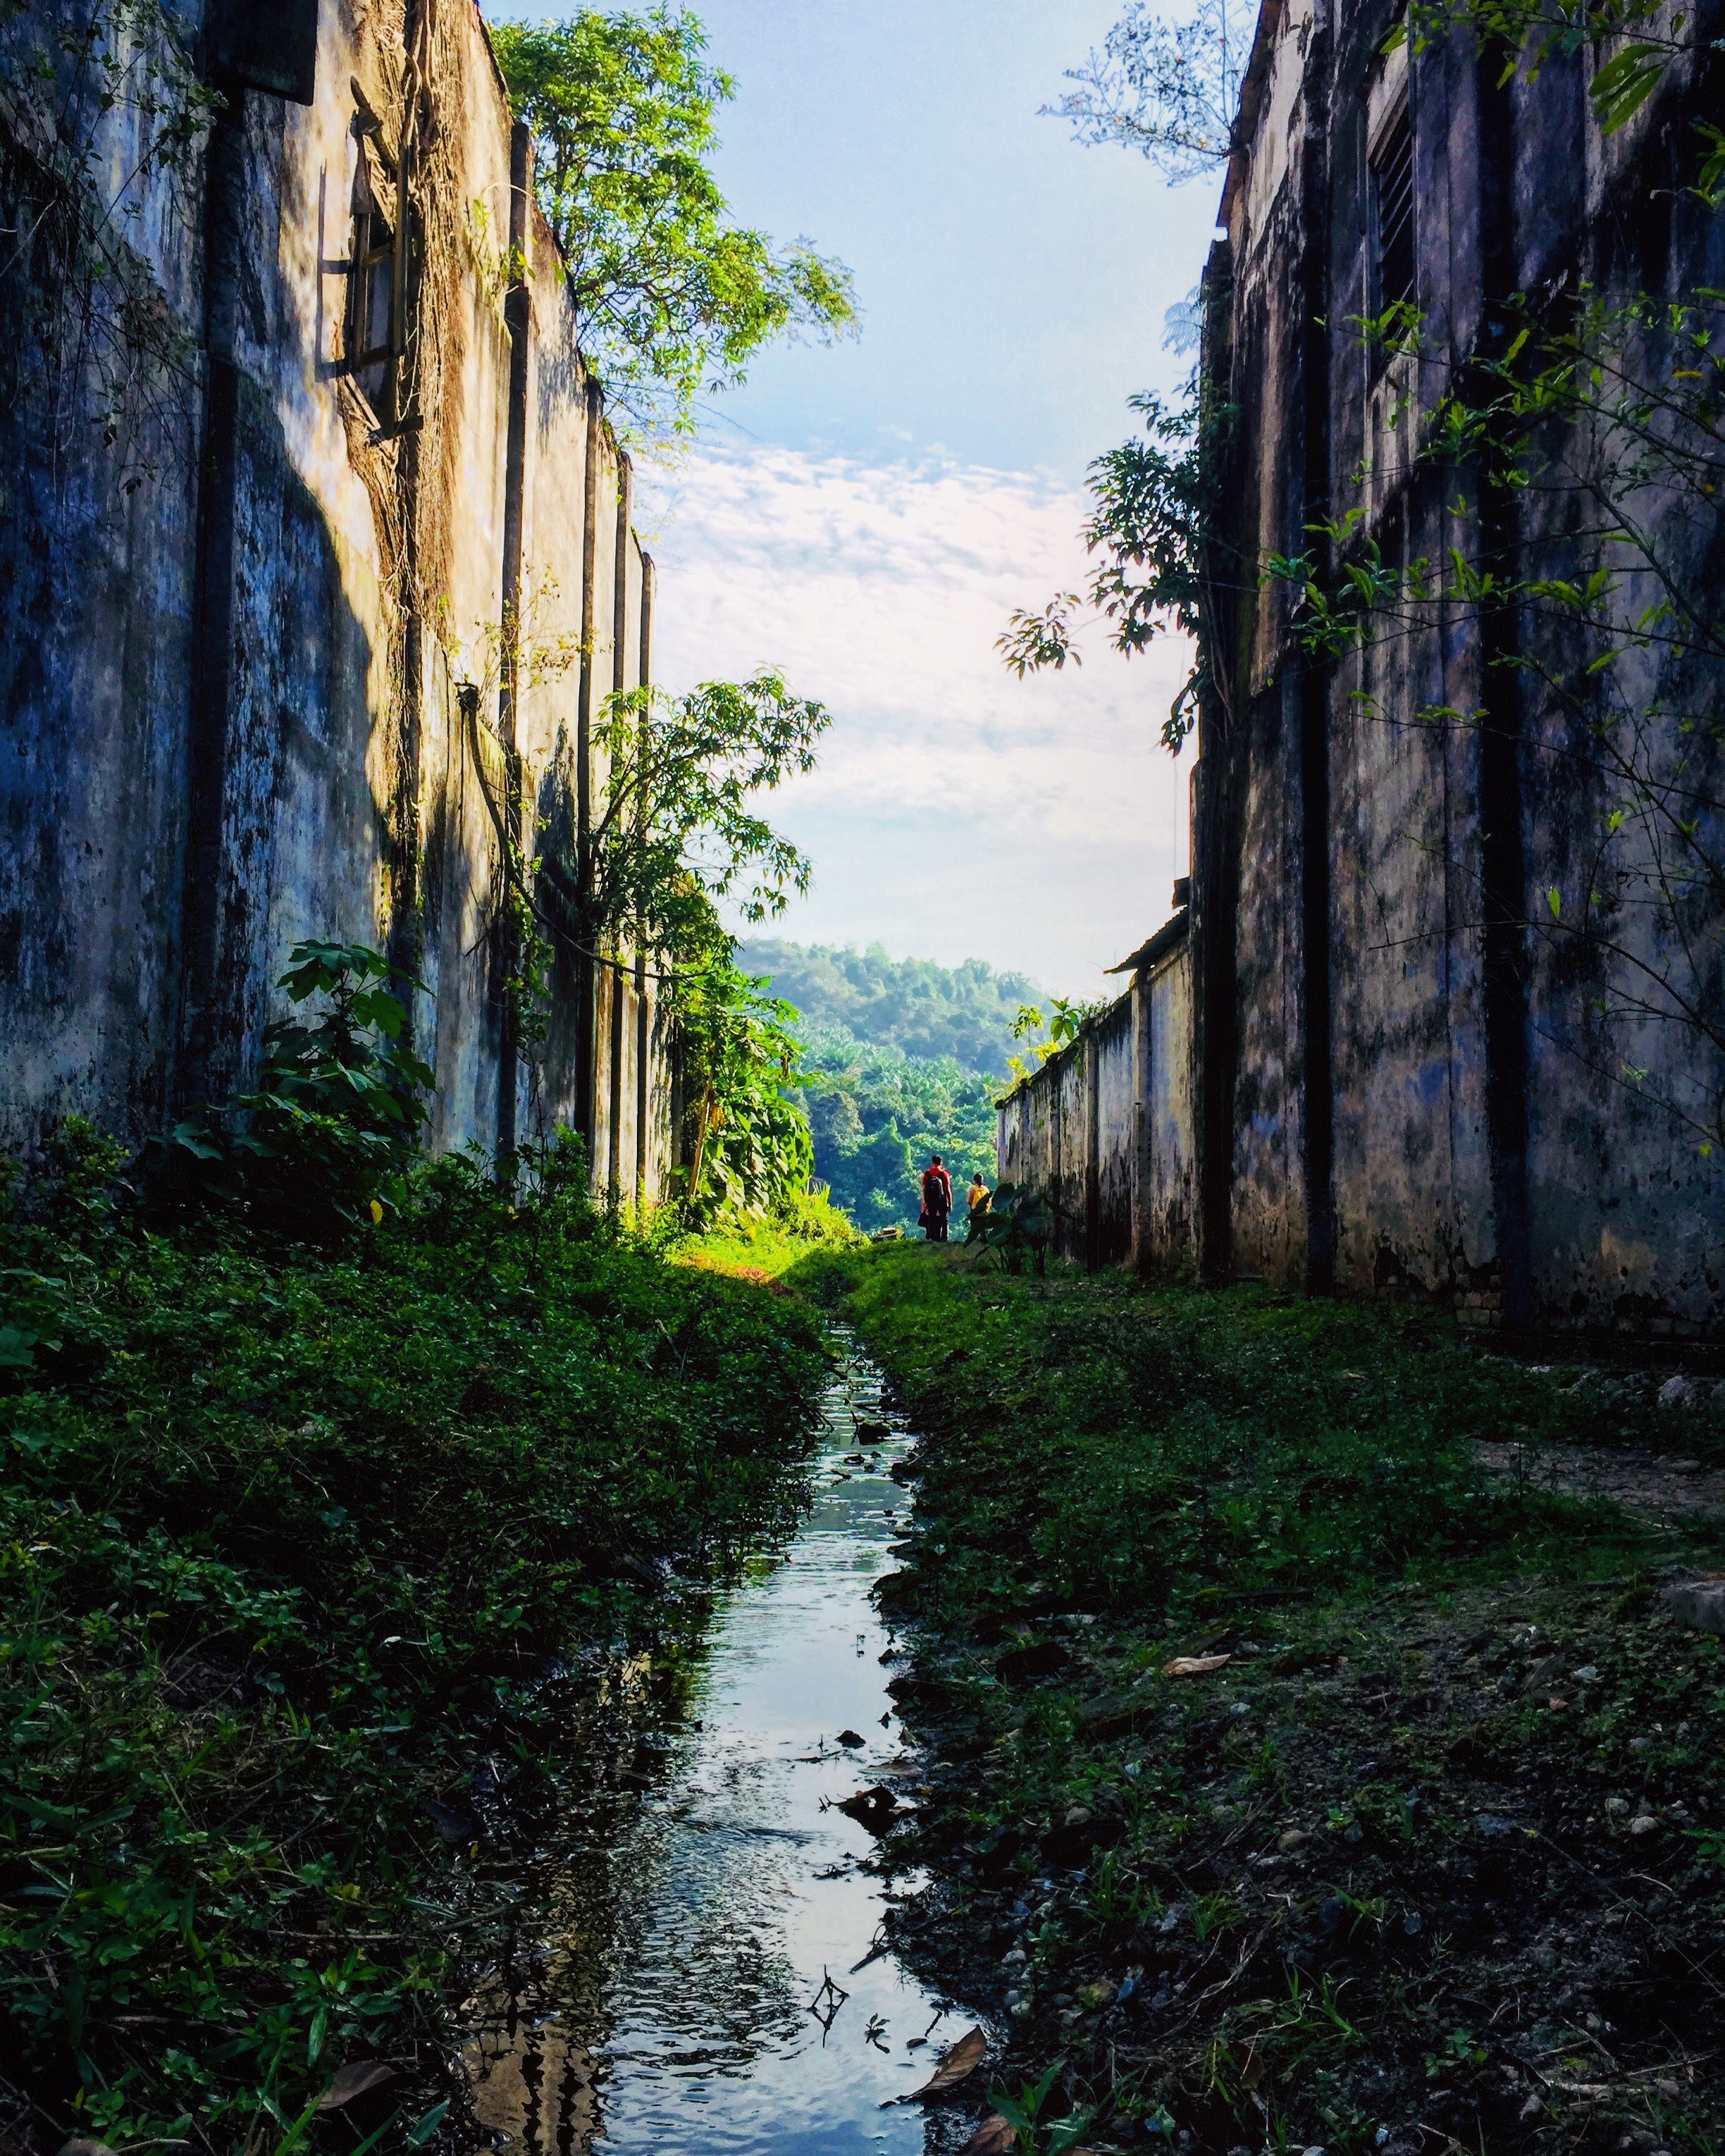
water, nature, vegetation, green, tree, blue, alley, street, sky, road, urban area, town, wall, leaf, infrastructure, architecture, watercourse, grass, woody plant, plant, waterway, neighbourhood, sunlight, city, landscape, river, rural area, house, channel, jungle, vacation, building, ruins, walkway, history, forest, nonbuilding structure, road surface, cobblestone, tourism